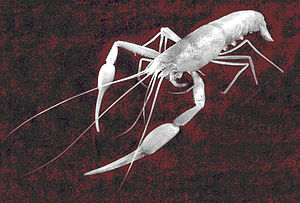
Palaemonoidea
Palaemonoidea er en overfamilie af ægte rejer, som består af omkring 1.000 arter. Placeringen af familien Typhlocarididae er uklar, men opfattelsen af at de resterende syv familier tilhører overfamilien er velstøttet.